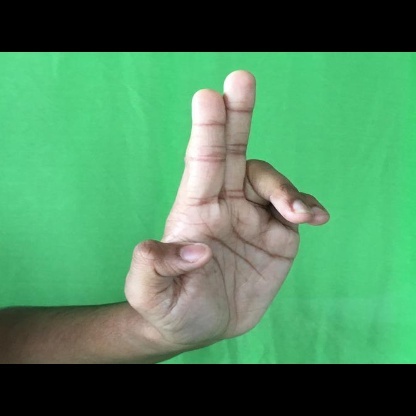
Mudra: Ardhapathaka